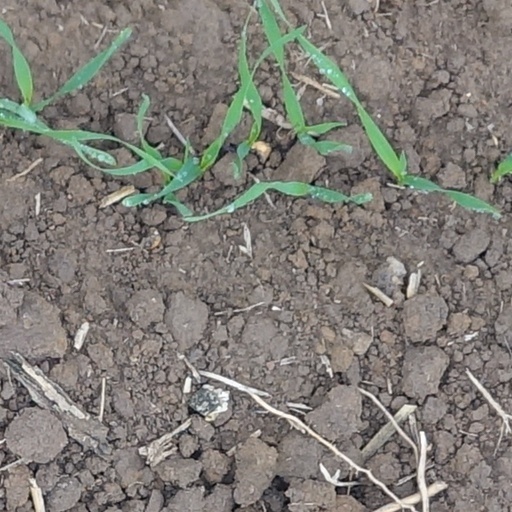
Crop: wheat